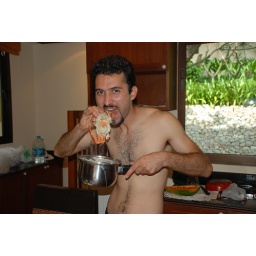
I love crab. it's at a beach house in thailand